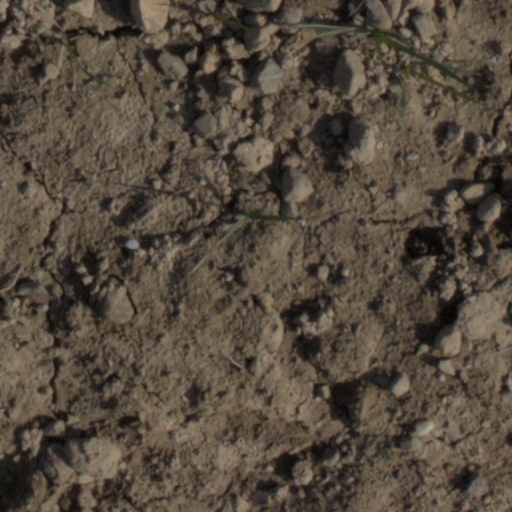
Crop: wheat